History of the Duchy of Parma and Piacenza

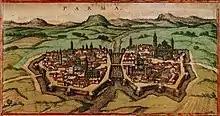
The city of Parma in the 16th century.

Upon the death of Ottavio in 1586, his son Alessandro, who held the rank of general in the army of King Philip II of Spain, ascended to the ducal throne. Alessandro was married to Infanta Maria of Portugal, granddaughter of King Manuel I in the male line. He had been raised at the Spanish court and was therefore unfamiliar with his capital. Serving his king, he remained distant from his duchy throughout his life. The future duke participated in the Battle of Lepanto in 1571 alongside Marcantonio Colonna and other battles against Muslims in the Balkans. His military actions resulted in his promotion to general commander during the Flemish War, and he also participated in the French Wars of Religion, where he died in 1592 from injuries sustained in battle.